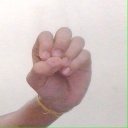
अक्षर: उ